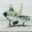
Label: airplane